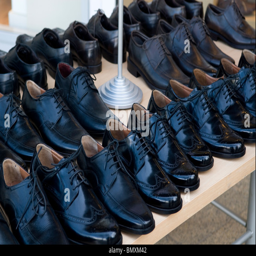
shoes on sale at a stall